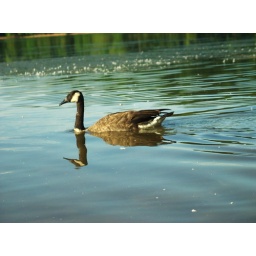
A goose swimming in the water at the Loch Raven Reservoir